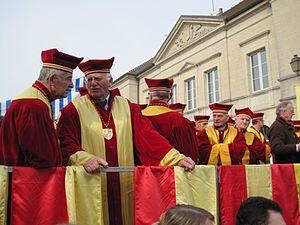
Membre de la Commanderie des Nobles Vins du Jura et du Comté à la pressé du vin de paille de Arlay dans le Jura en 2010
Les confréries bachiques sont des assemblées de professionnels et d’amateurs de vin, ayant pour objet la promotion des vins de la région qu’elles représentent. Les confréries actuelles datent toutes du XXᵉ siècle, la plupart de sa seconde moitié, même si certaines peuvent justifier d'origines très anciennes. Les confréries ont pour coutume de se donner des noms faisant référence à l’ancien temps ou au vieux français : compagnons, chevaliers, goustiers, tasteurs, etc. et aussi d'employer largement les majuscules.